Micah True

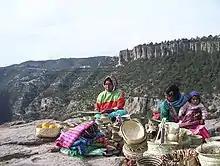
Tarahumara women selling baskets, blankets and oranges

In 2009, True was featured prominently in Christopher McDougall's best selling book "". The book told the story of the Copper Canyons ultra marathon and the Tarahumara, while promoting the endurance running hypothesis, arguing that humans left the forests and moved to the savannas by developing the ability to run long distances in order to hunt prey by simply outlasting them in a long chase.